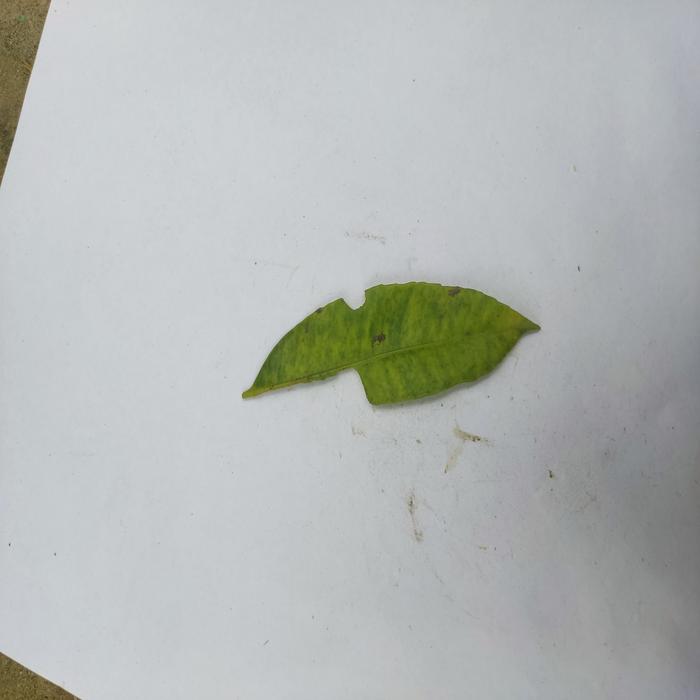
Crop: Hog Plum
Leaf condition: Anthracnose